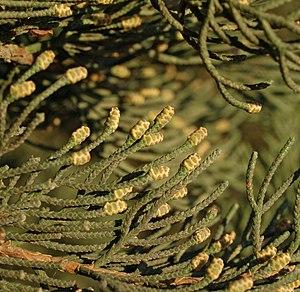
Cupressus sempervirens, encore appelé cyprès commun, cyprès sempervirent, cyprès toujours vert, cyprès d'Italie, cyprès de Provence, ou encore cyprès méditerranéen est un arbre de la famille des Cupressaceae.